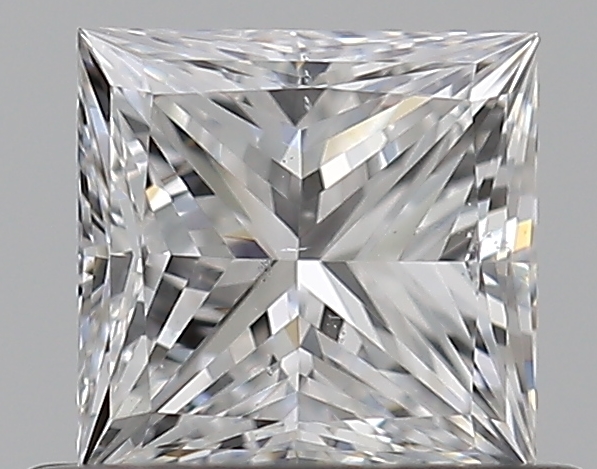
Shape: princess
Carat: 0.5
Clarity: VS2
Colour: D
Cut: EX
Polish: VG
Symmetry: VG
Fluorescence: N
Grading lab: GIA
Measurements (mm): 4.43 x 4.37 x 3.18